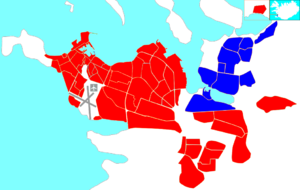
Grafarvogur est un district de Reykjavik, la capitale de l'Islande.